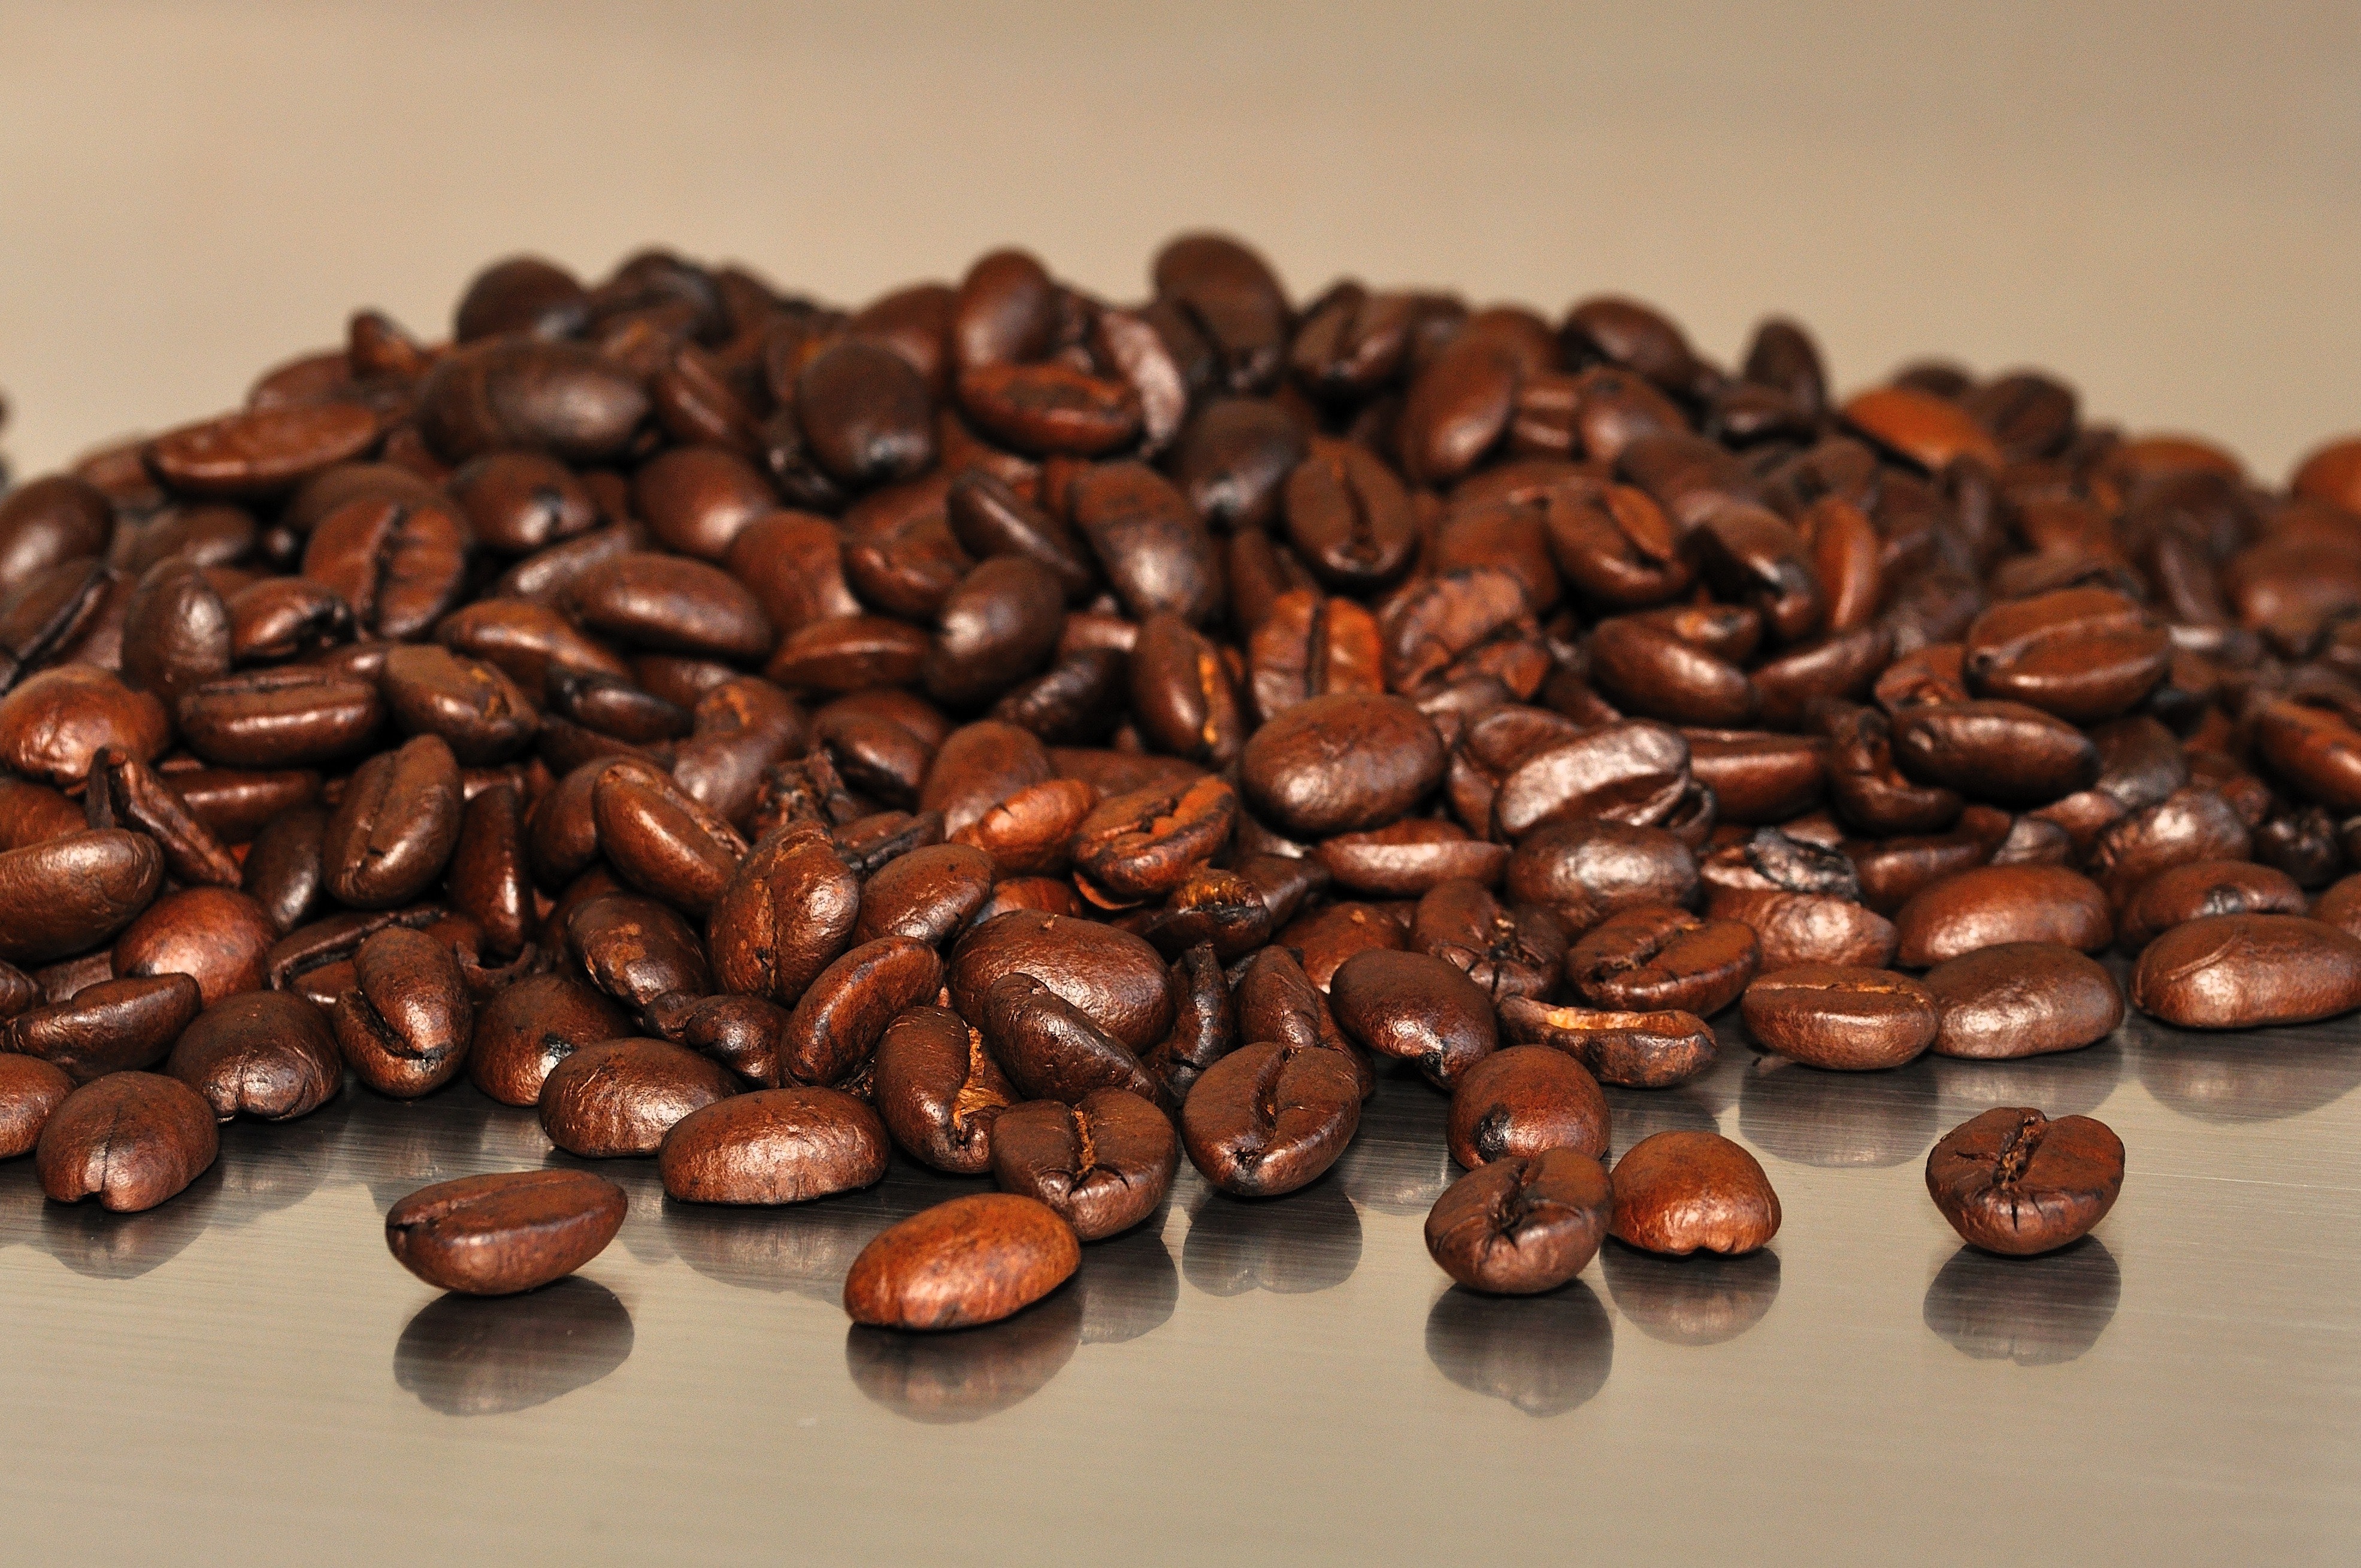
caffeine, jamaican blue mountain coffee, Java coffee, bean, food, chocolate, Single origin coffee, plant, kona coffee, stimulant, chocolate coated peanut, vegetable, metal